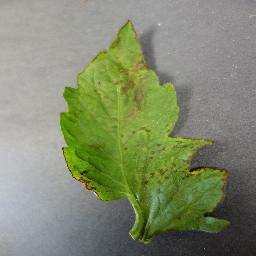
Label: Tomato___Bacterial_spot